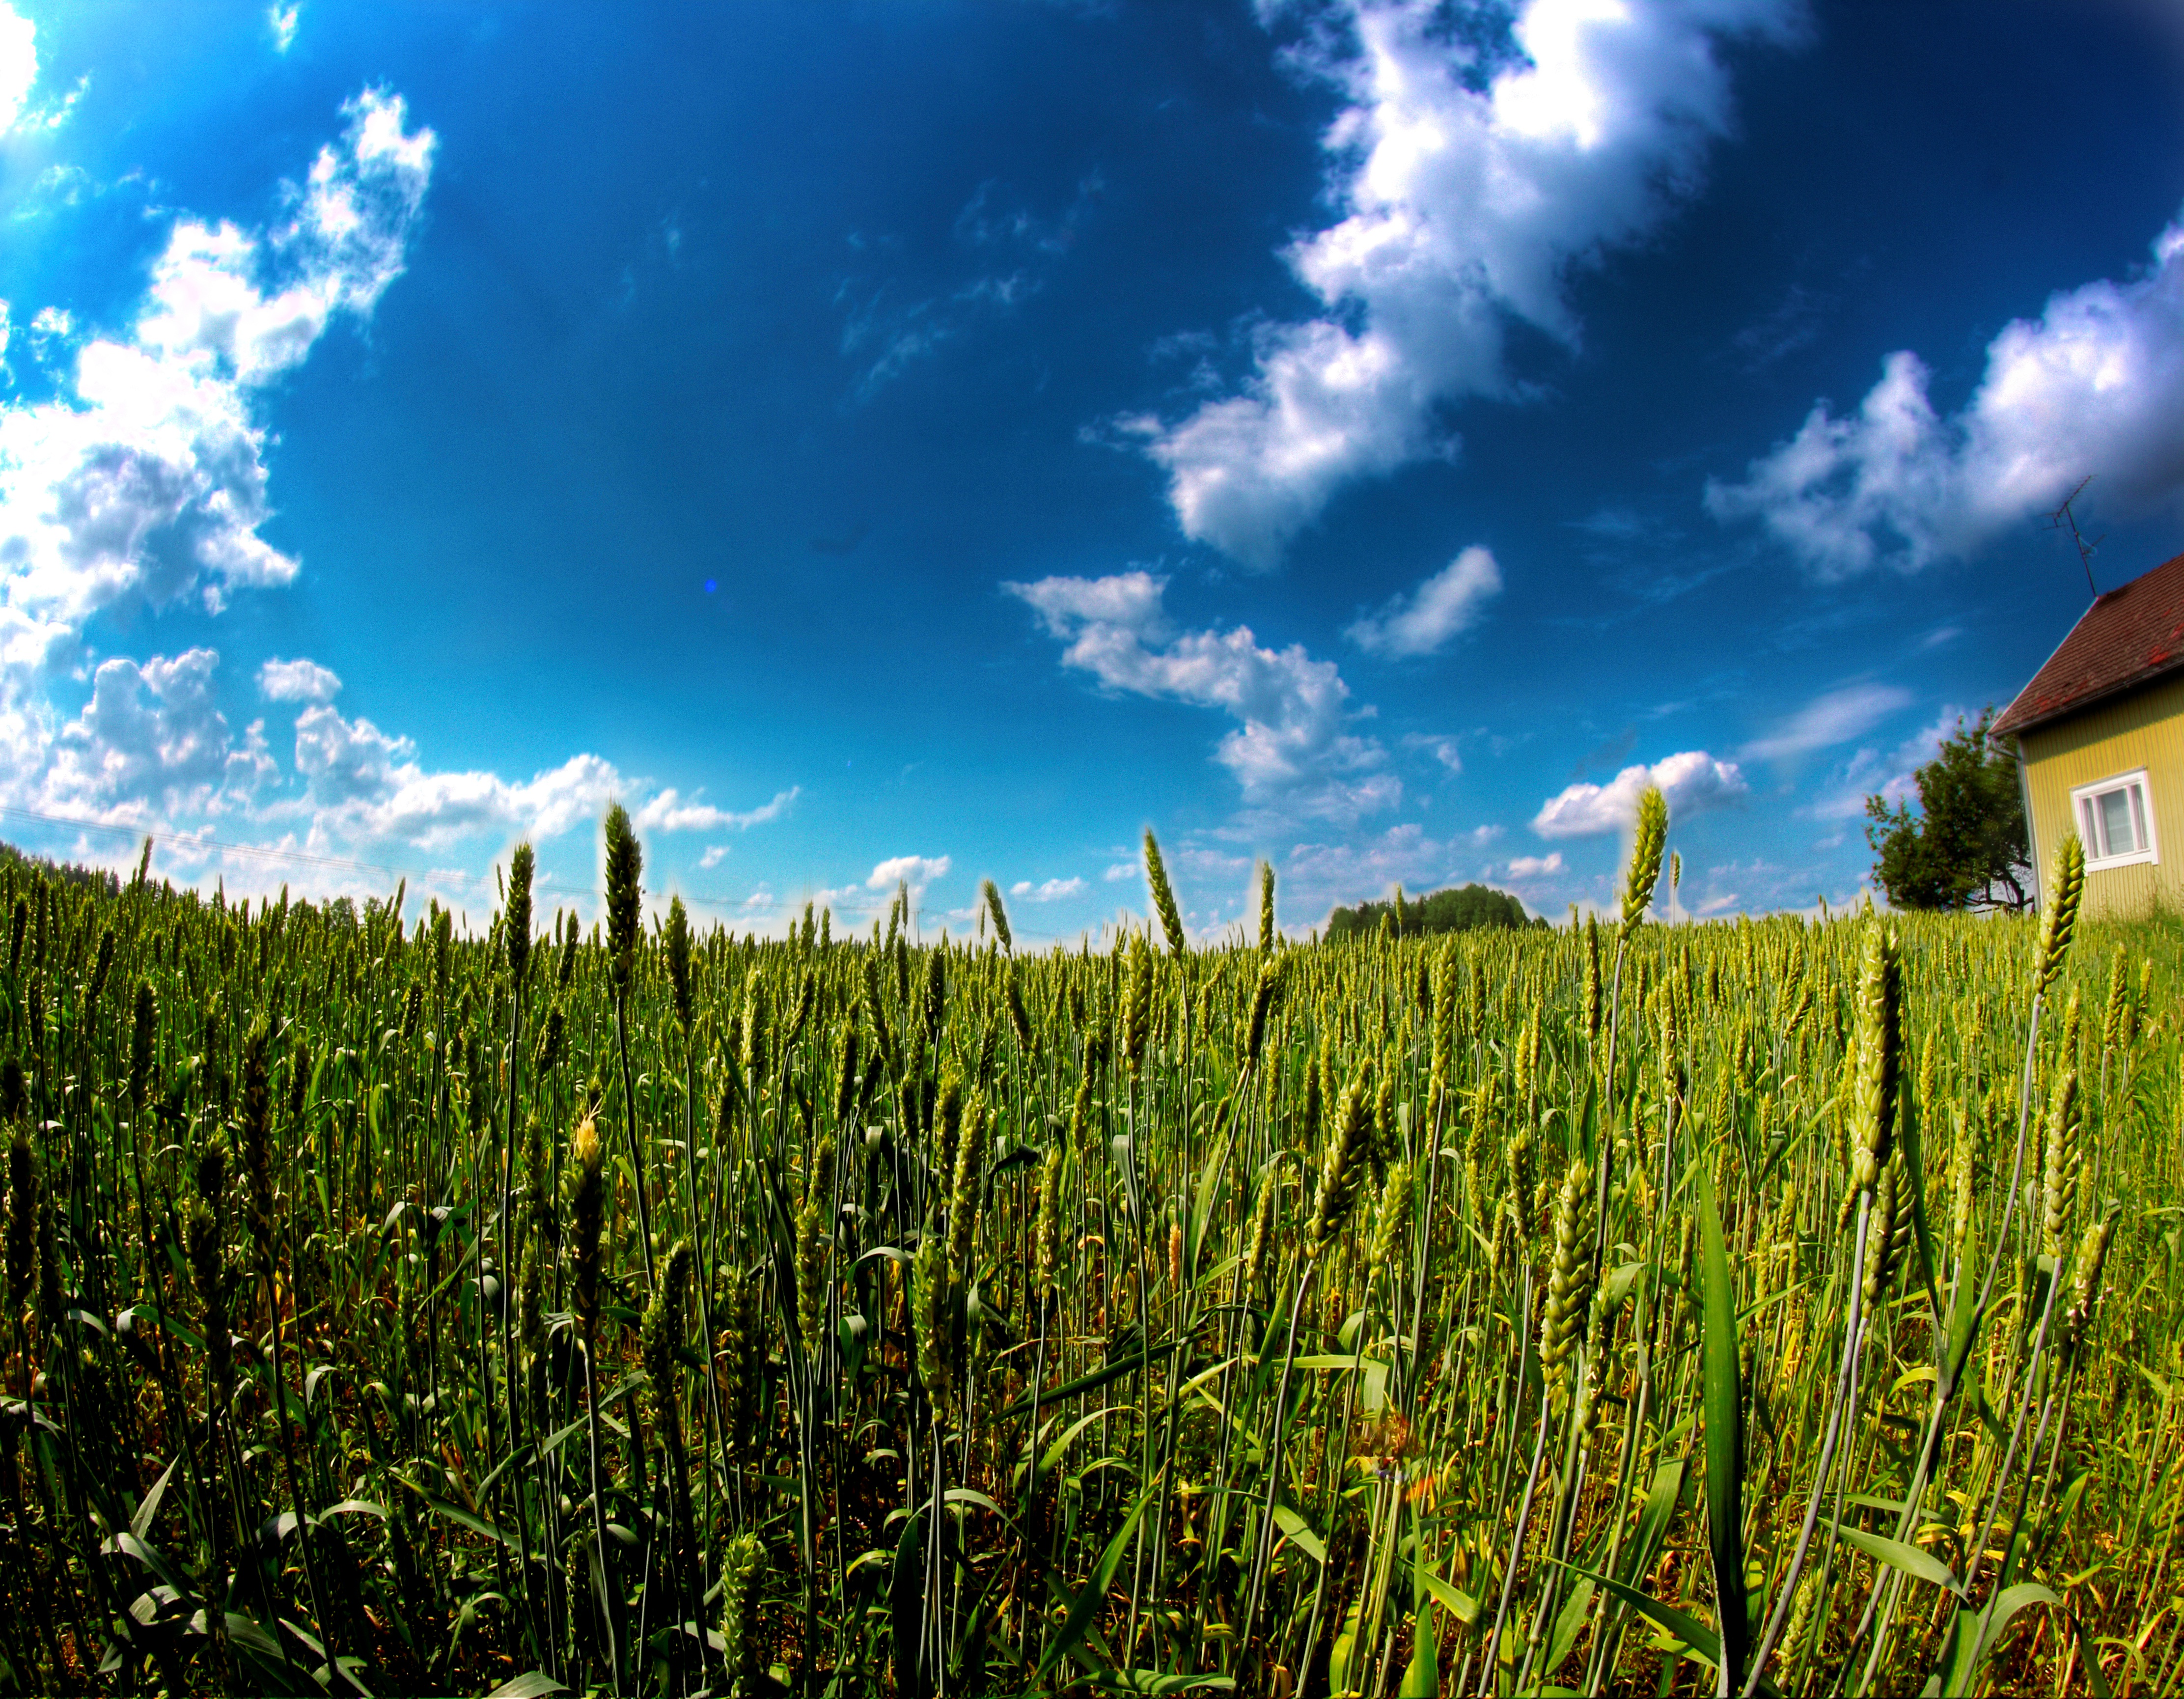
grass, horizon, cloud, plant, sky, field, meadow, prairie, sunlight, flower, crop, pasture, agriculture, plain, grassland, plantation, rural area, grass family